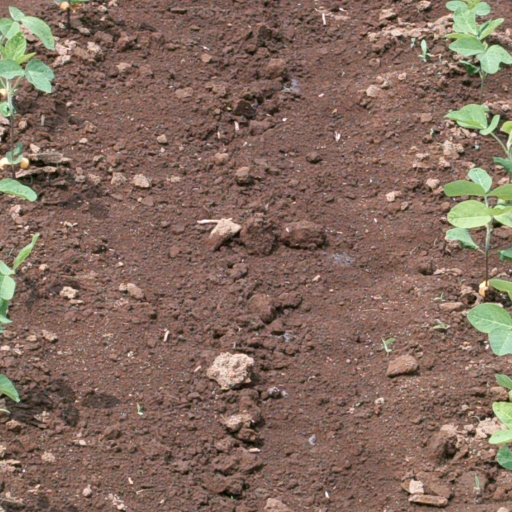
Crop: soybean